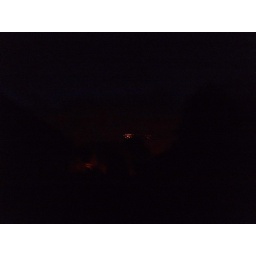
orange lights in the sky odd realy you should have a good look